Gaziantep

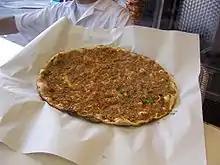
Lahmacun

Gaziantep is famous for its regional specialities: copperware and "Yemeni" sandals, specific to the region, are two examples. The city is an economic centre for Southeastern and Eastern Turkey. The number of large industrial businesses established in Gaziantep comprise four percent of Turkish industry in general, while small industries comprise six percent. Also, Gaziantep has the largest organised industrial area in Turkey and holds first position in exports and imports. The city is the centre of the green olive oil-based Nizip Soap industry.